César Azpilicueta

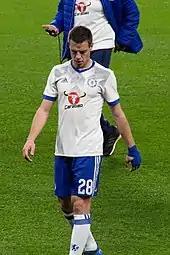
Azpilicueta playing for Chelsea in 2017

Although Azpilicueta was initially used as a left-back under new coach Antonio Conte, after two consecutive league defeats, the latter changed to a back-three formation, with the former playing as a centre-back in the following match against Hull City on 1 October 2016, which ended in a 2–0 away win. On 13 December 2016, he signed a new three-and-a-half-year contract with Chelsea, running until 2020; in his first appearance following the agreement he made his 200th competitive appearance for the club, in a 1–0 away victory over Sunderland.